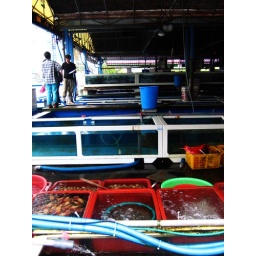
A fish market near Haeundae Beach.Busan, South Korea. August 2007.